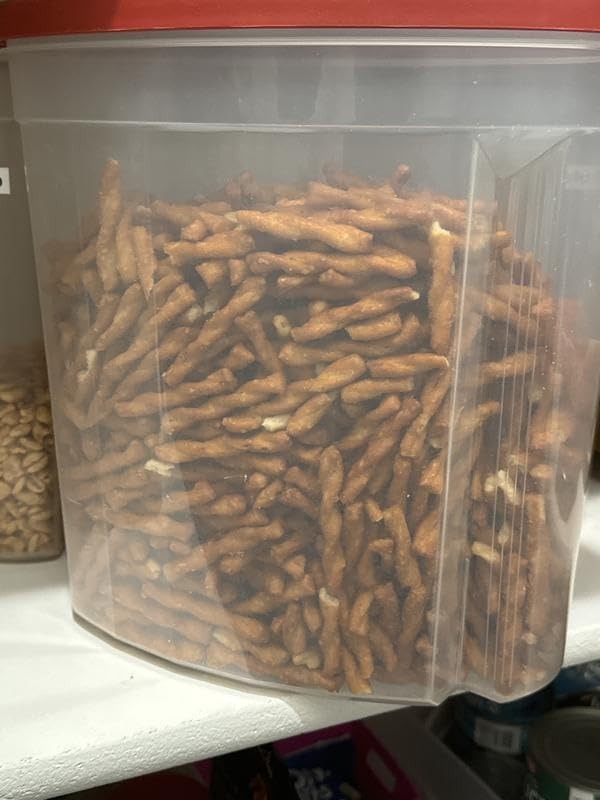
Item Name: Generic Dot’s Homestyle Pretzels Original Seasoned – 35oz Seasoned Pretzels Twists – Family-Size Pretzel Snacks – Delicious Gourmet Pretzel Sticks – Ideal for Party, Picnic, Car Trips, Travel
Bullet Point 1: Delight Your Taste Buds: Our dot pretzels will become your favorite savory snack to enjoy when you are bored, share with your family or colleagues or satisfy your cravings, thanks to its unmatched crunchy bite and unique blend of flavors.
Bullet Point 2: Original Seasoned Recipe: Indulge in the gourmet flavors of the Dot’s Homestyle Original Seasoned flavored pretzels and enjoy that unparalleled crunch and taste with every bite! Bold, intense, and crispy, these pretzel sticks will make you ask for more!
Bullet Point 3: Delicious Taste and Perfect Crunch: What makes the Dot’s seasoned pretzels truly amazing is the savory taste given by a distinctive blend of flavors and the robust crunch that lets all the flavors escape in your mouth with every bite.
Bullet Point 4: Family-Size Bag: These delicious pretzel twists arrive in a family-size 35oz bag that’s perfect for sharing with your loved ones, colleagues, or friends! Or you can enjoy the whole bag by yourself without worrying about losing freshness thanks to the secure packaging design.
Bullet Point 5: Perfect Snack for All Occasions: With a large 35oz bag and delightful blend of taste and aroma, these gourmet Dot’s homestyle pretzels make excellent snacks for parties, family gatherings, dinners, special events, road trips, picnics or travel.
Product Description: Our mission is to give your life more taste and flavor with a gourmet selection of snacks and treats that pamper your palate and satisfy your cravings! For that, we are careful to select only fresh, high-quality ingredients and follow delightful recipes that promise a unique treat for your taste buds. Versatile, delicious and prepared with care, our snacks are here to enrich your life and diet with a savory touch! Encountering an issue with what you received? Let us know and our friendly customer support team will immediately come to your aid! <br> <br> Enjoy the Crunch and Unmatched Taste of Our Dot Pretzels!<br> <br> Whether you are craving for something salty and crunchy or you need to satisfy your hunger, the Dot’s pretzel sticks are the way to go! These delicious pretzel snacks feature the Homestyle Original seasoned formula that will take your taste buds by surprise with the bold taste and robust crunch! Savory and delicious with the perfect amount of crisp, these pretzel twist will explode on your palate explode with unique flavors and a rich taste that makes you ask for more! The 35oz family size bag is perfect for sharing, but if you are not in the mood for that, we won’t blame you for eating the whole bag by yourself.<br> <br> Still not convinced? Here are some of the amazing features of our Dot’s pretzels:<br> <br> 1. Homestyle original seasoned pretzels by Dot’s;<br> 2. Delicious taste with crunchy texture;<br> 3. Bold aroma and amazing flavors;<br> 4. Crunchy bite, perfect for pretzel lovers;<br> 5. Secure packaging for preserving the aroma and freshness;<br> 6. Ideal for travel, road trips, holiday, picnics, parties or gatherings;<br> 7. Gourmet snacks;<br> 8. Crispy pretzel sticks;<br> 9. Authentic taste and recipe;<br> <br> Indulge in a complete sense-pampering snacking session with the Dot’s pretzels!<br>
Value: 35.0
Unit: Ounce

Price: 15.97